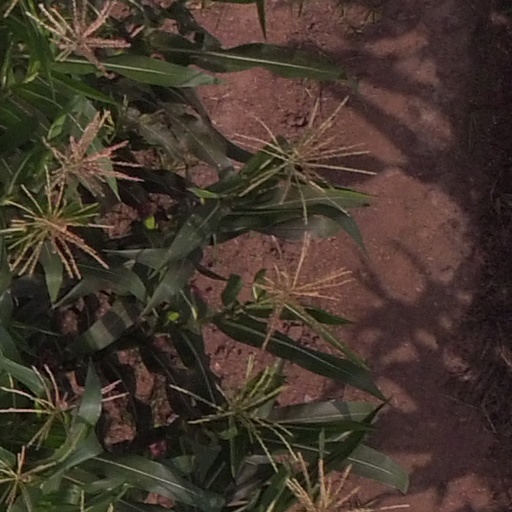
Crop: maize; corn